Jan van Buken

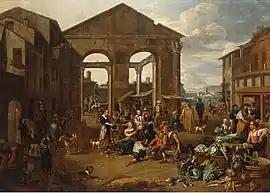
"Italianate Market Scene"

He painted mainly genre scenes and still lifes. The genre scenes cover the whole range of farm, kitchen and market scenes often including still lifes of food, game and fruit. He also painted still lifes of game, fish, food and flowers.